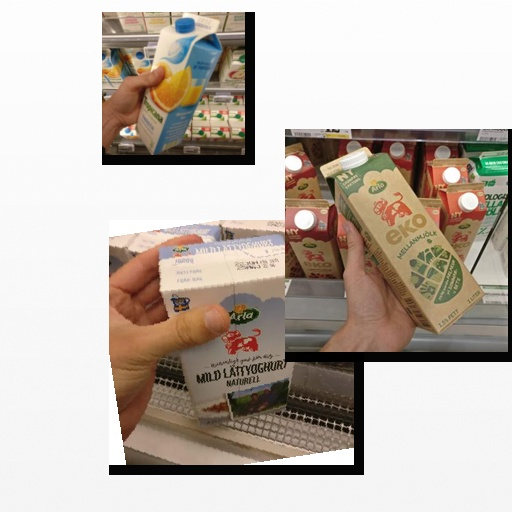
Food items: mixed_juice, milk, natural_low_fat_yogurt